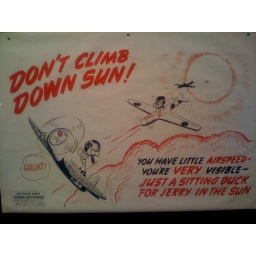
signs that used to hang on the walls in Air Force training rooms